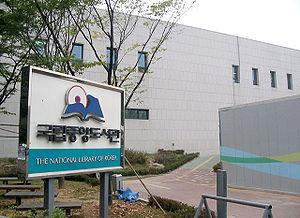
La Bibliothèque nationale de Corée se trouve à Séoul en Corée du Sud. Les locaux sont installés depuis 1988 dans l'arrondissement Seocho-gu, au sud du fleuve Han.